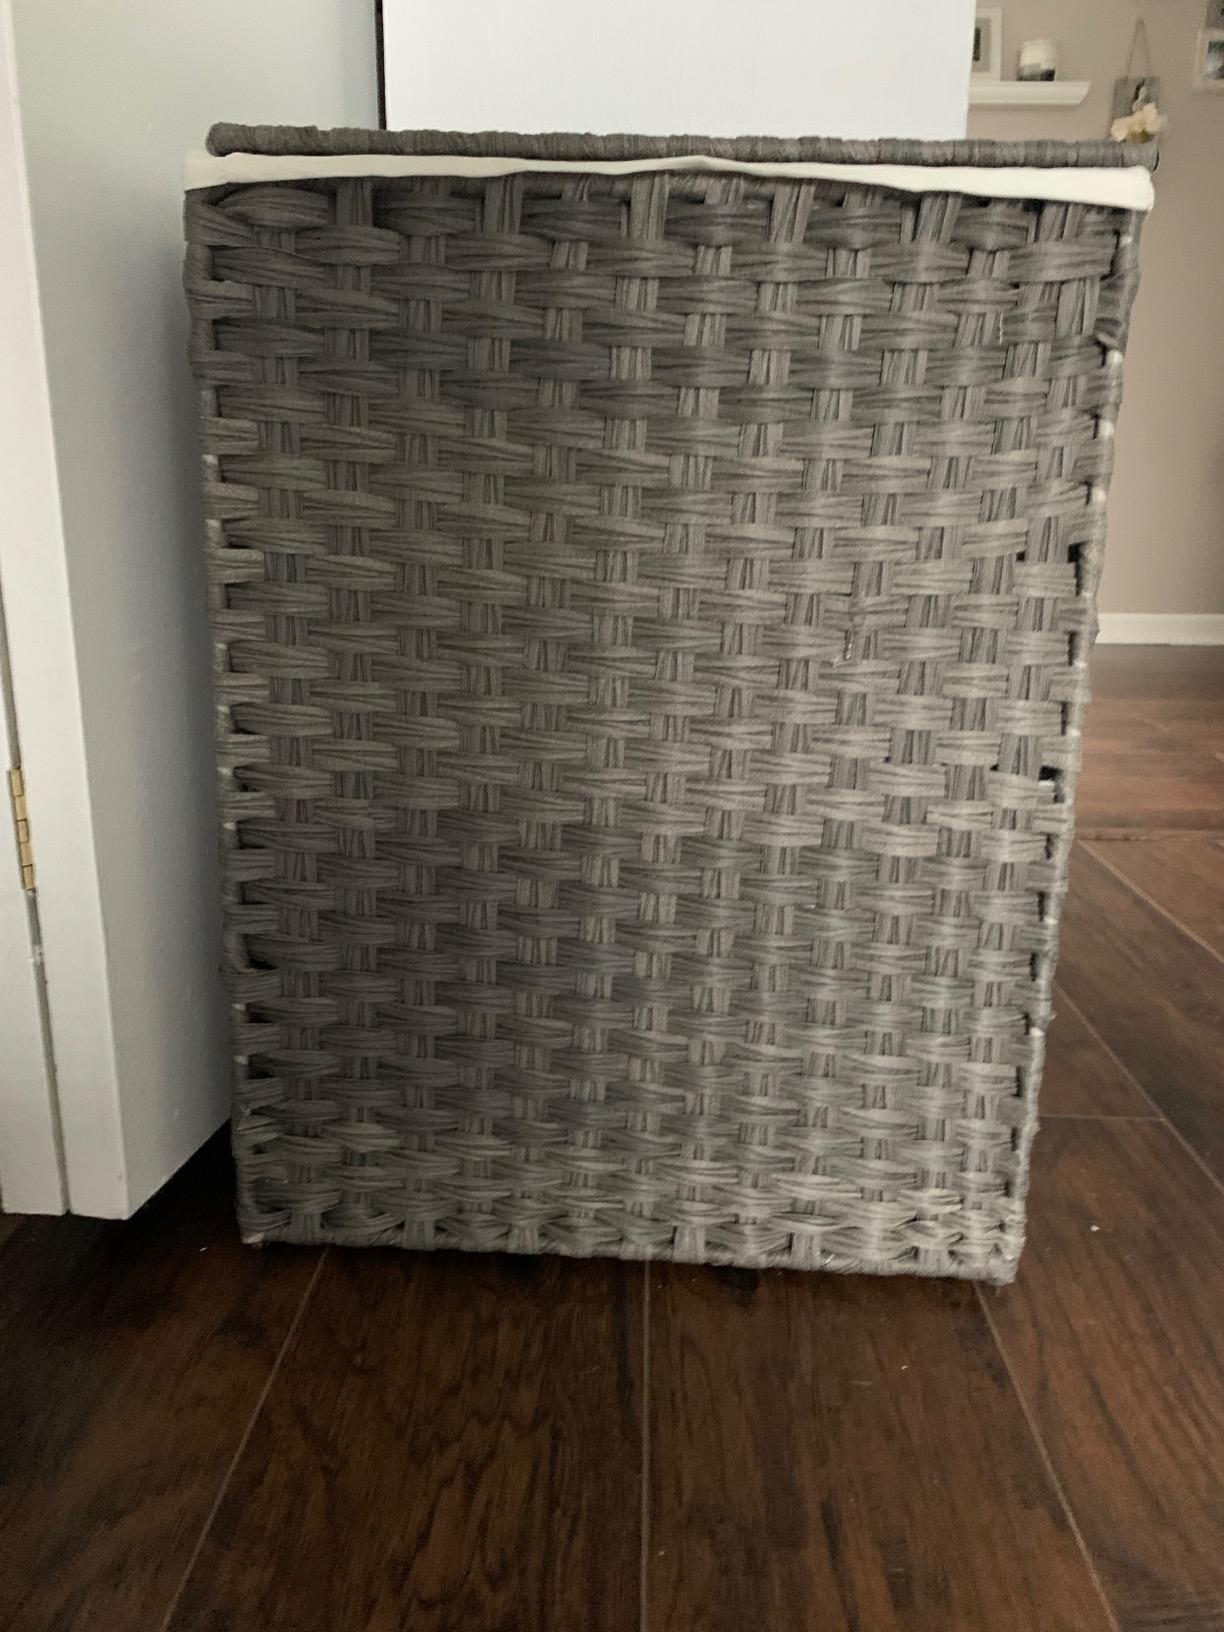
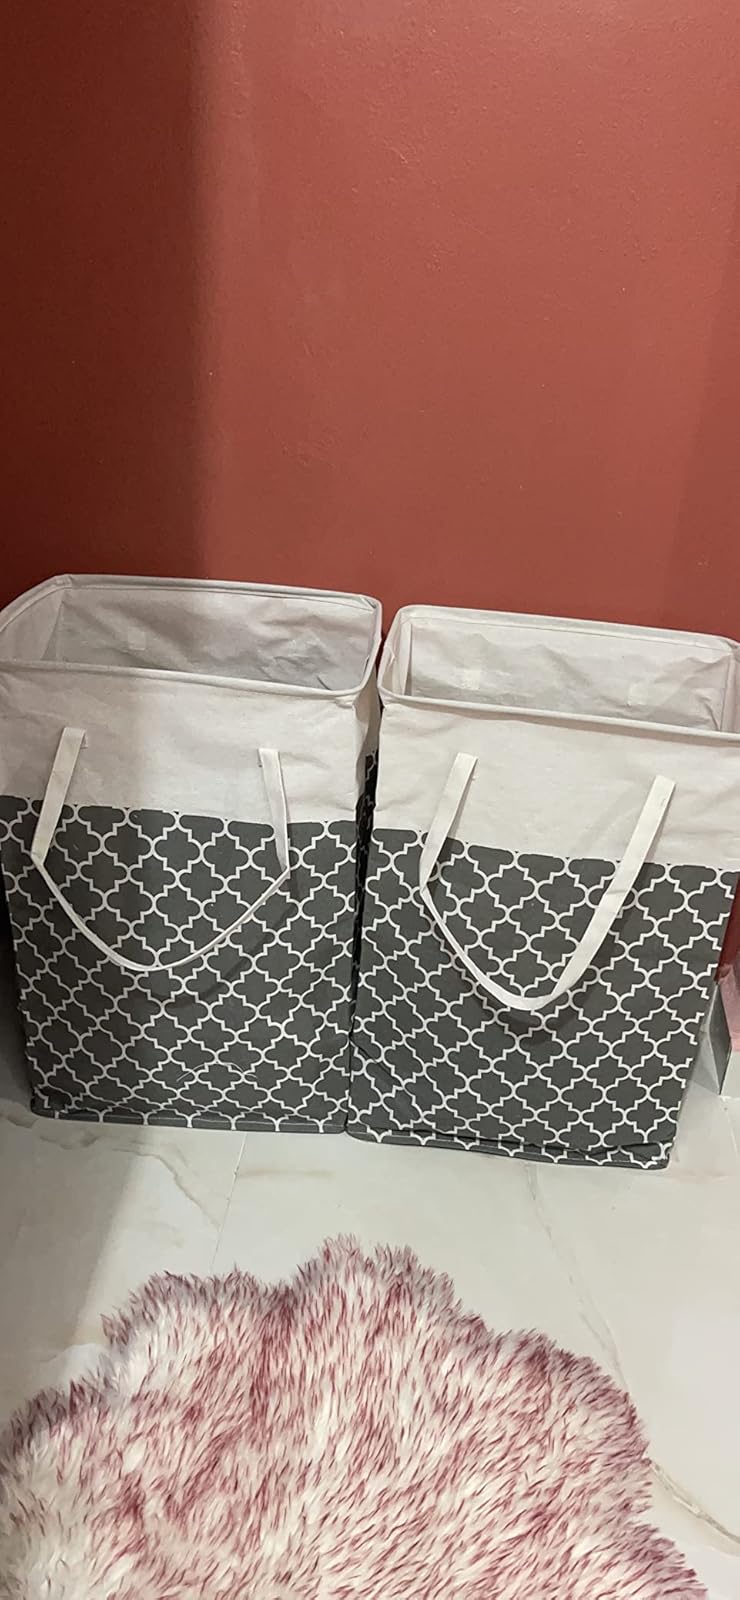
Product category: items_hamper
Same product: no